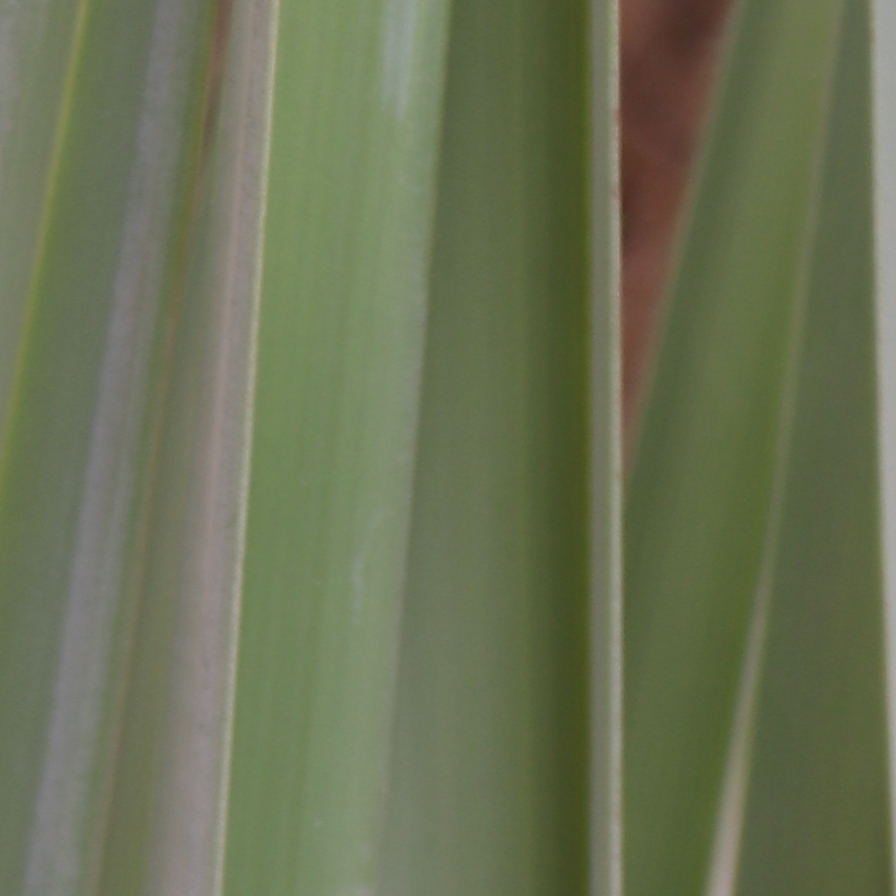
Label: Healthy